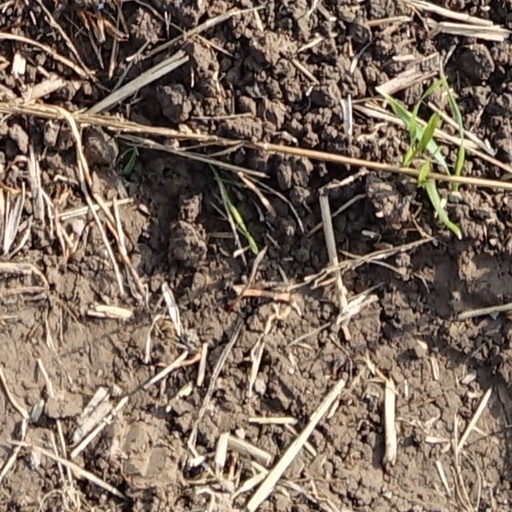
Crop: wheat